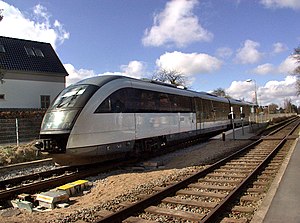
Svendborgbanen
Desiro-togsæt på Fruens Bøge Station
Svendborgbanen er jernbanen mellem Odense og Svendborg, som blev indviet 12. juli 1876. Banen blev etableret af Sydfyenske Jernbaner, men har siden 1. april 1949 været drevet af DSB.